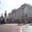
Label: castle